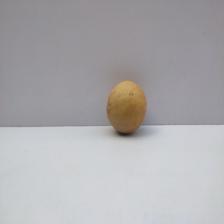
Size: Medium